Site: brandenburg
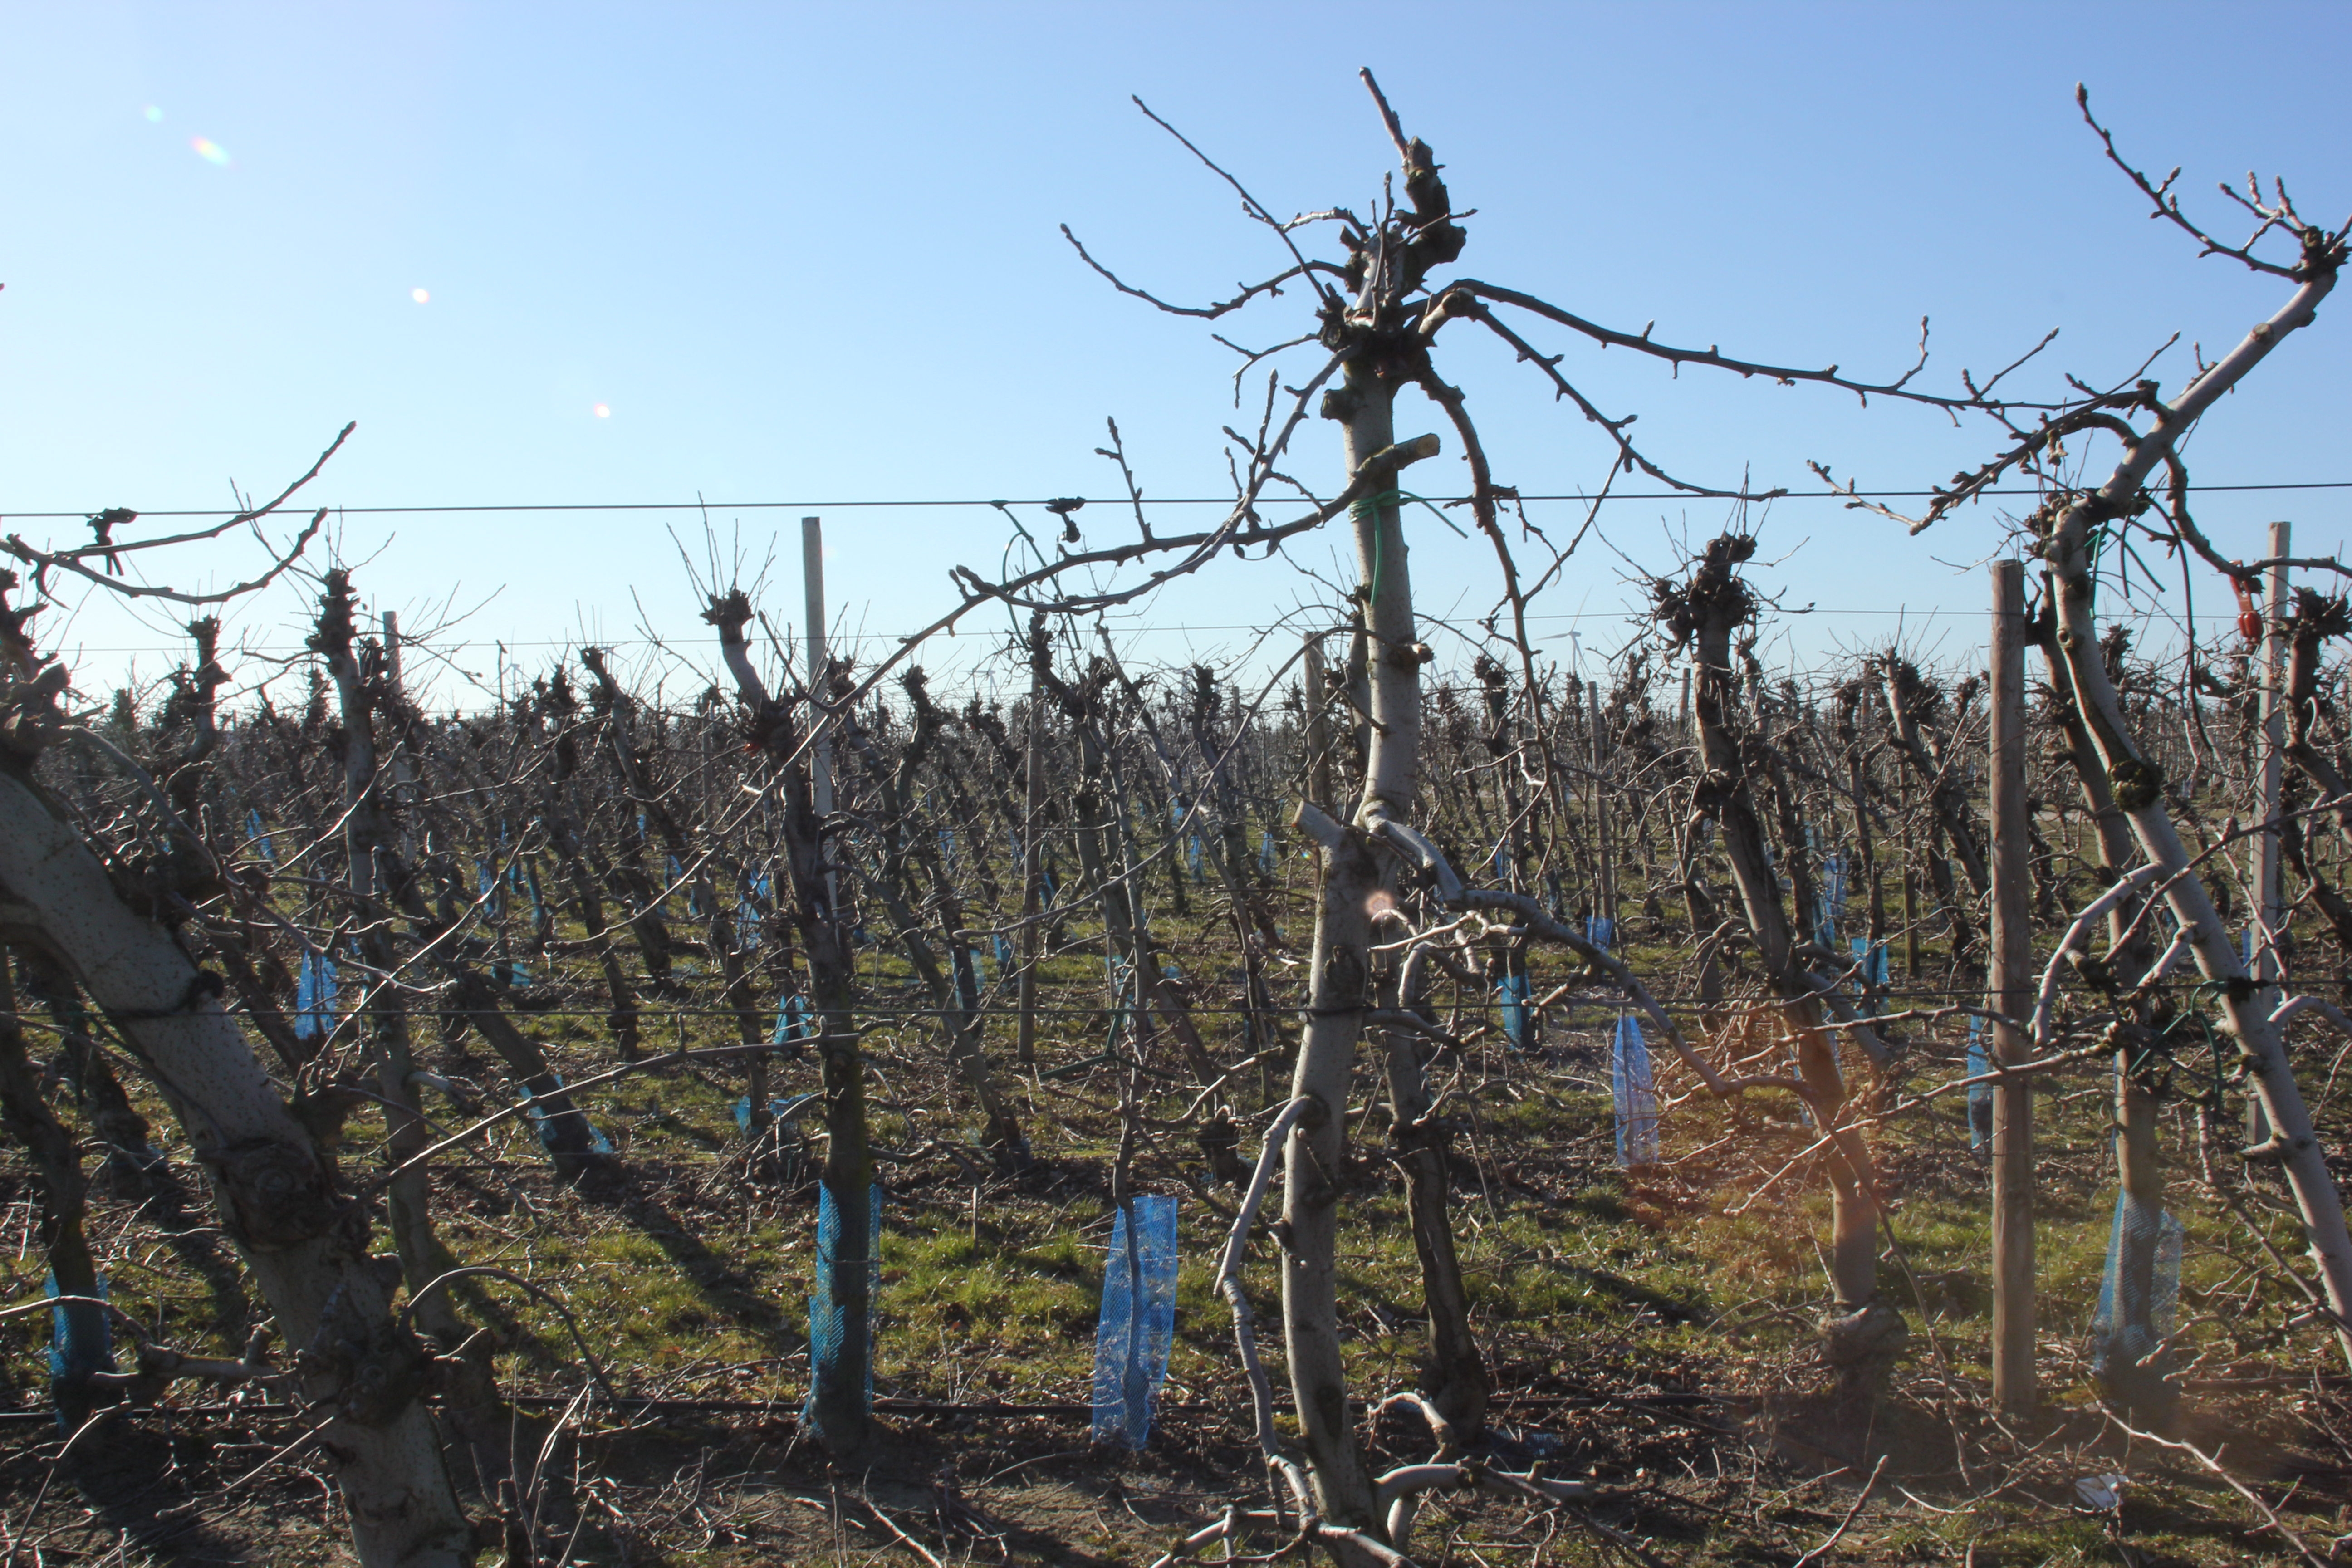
Growth stage (BBCH 03): Bud development